Eight-legged essay

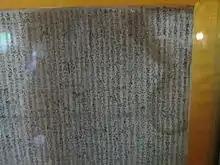
Imperial examination cheating material

One virtue of the eight-legged essays is that its composition is well defined and easy to follow. For the purpose of administering a large group of exam-takers, this structure allowed convenient regulation as the exam-takers were not likely to deviate from the requirements. Thus, this format contributed to ensuring standard and fairness in the civil service examination system. The examiners could reduce the amount of time spent in grading exams by being accustomed to this format, and uncertainties in the grading schemes were reduced. A scholar named Tian Qilin defended the eight-legged essay by arguing that it embodies the complex Chinese cultural and literary tradition.